Pro Baseball: Family Stadium

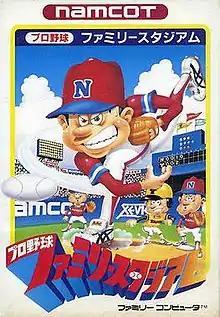
Japanese cover art

Pro Baseball: Family Stadium, released as in Japan and R.B.I. Baseball in North America, is a 1986 baseball video game developed and published by Namco for the Family Computer. In North America, it was published by Tengen as "R.B.I. Baseball" for the Nintendo Entertainment System. It was also released in arcades through the Nintendo VS. System. It is the first game in the "Family Stadium" and "R.B.I. Baseball" franchises. The game was a critical and commercial success in Japan and North America.